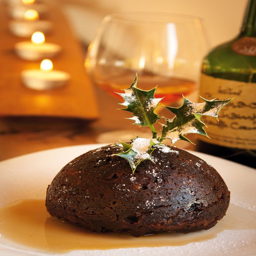
christmas food photography : tips for taking mouth - watering images this season